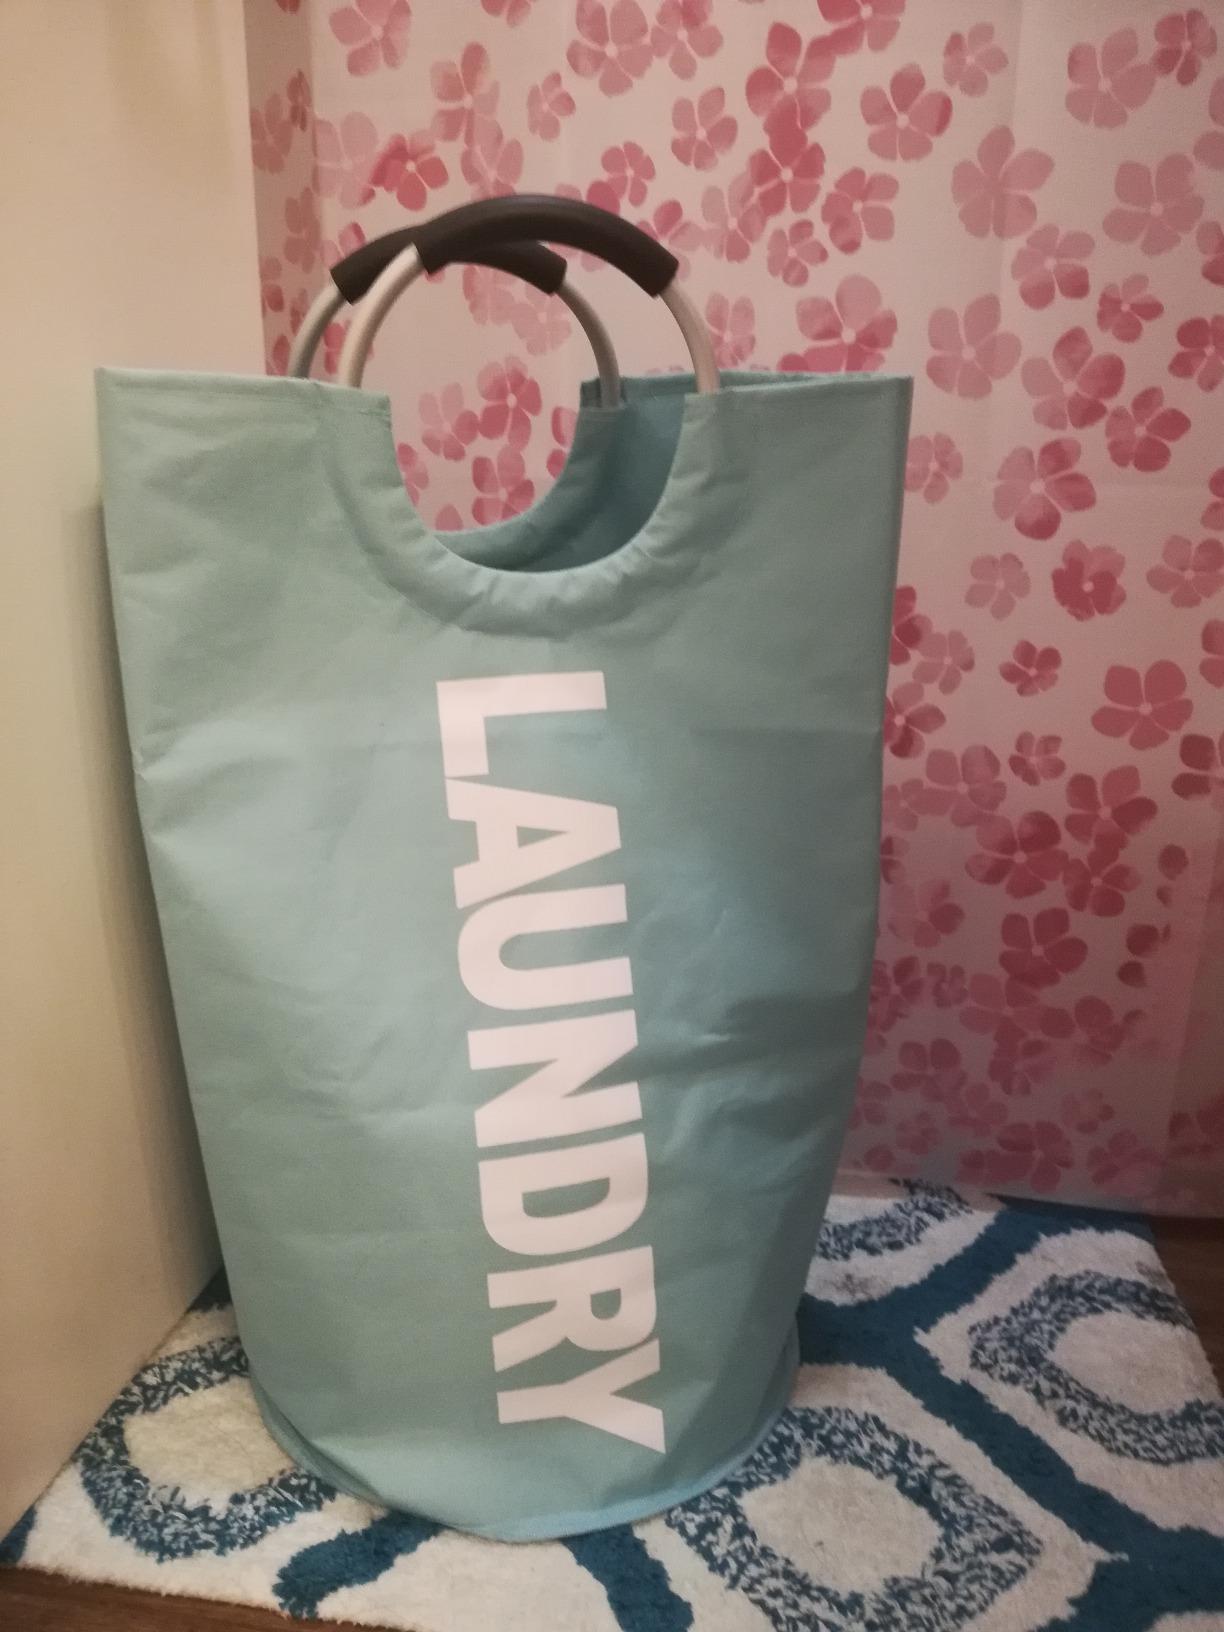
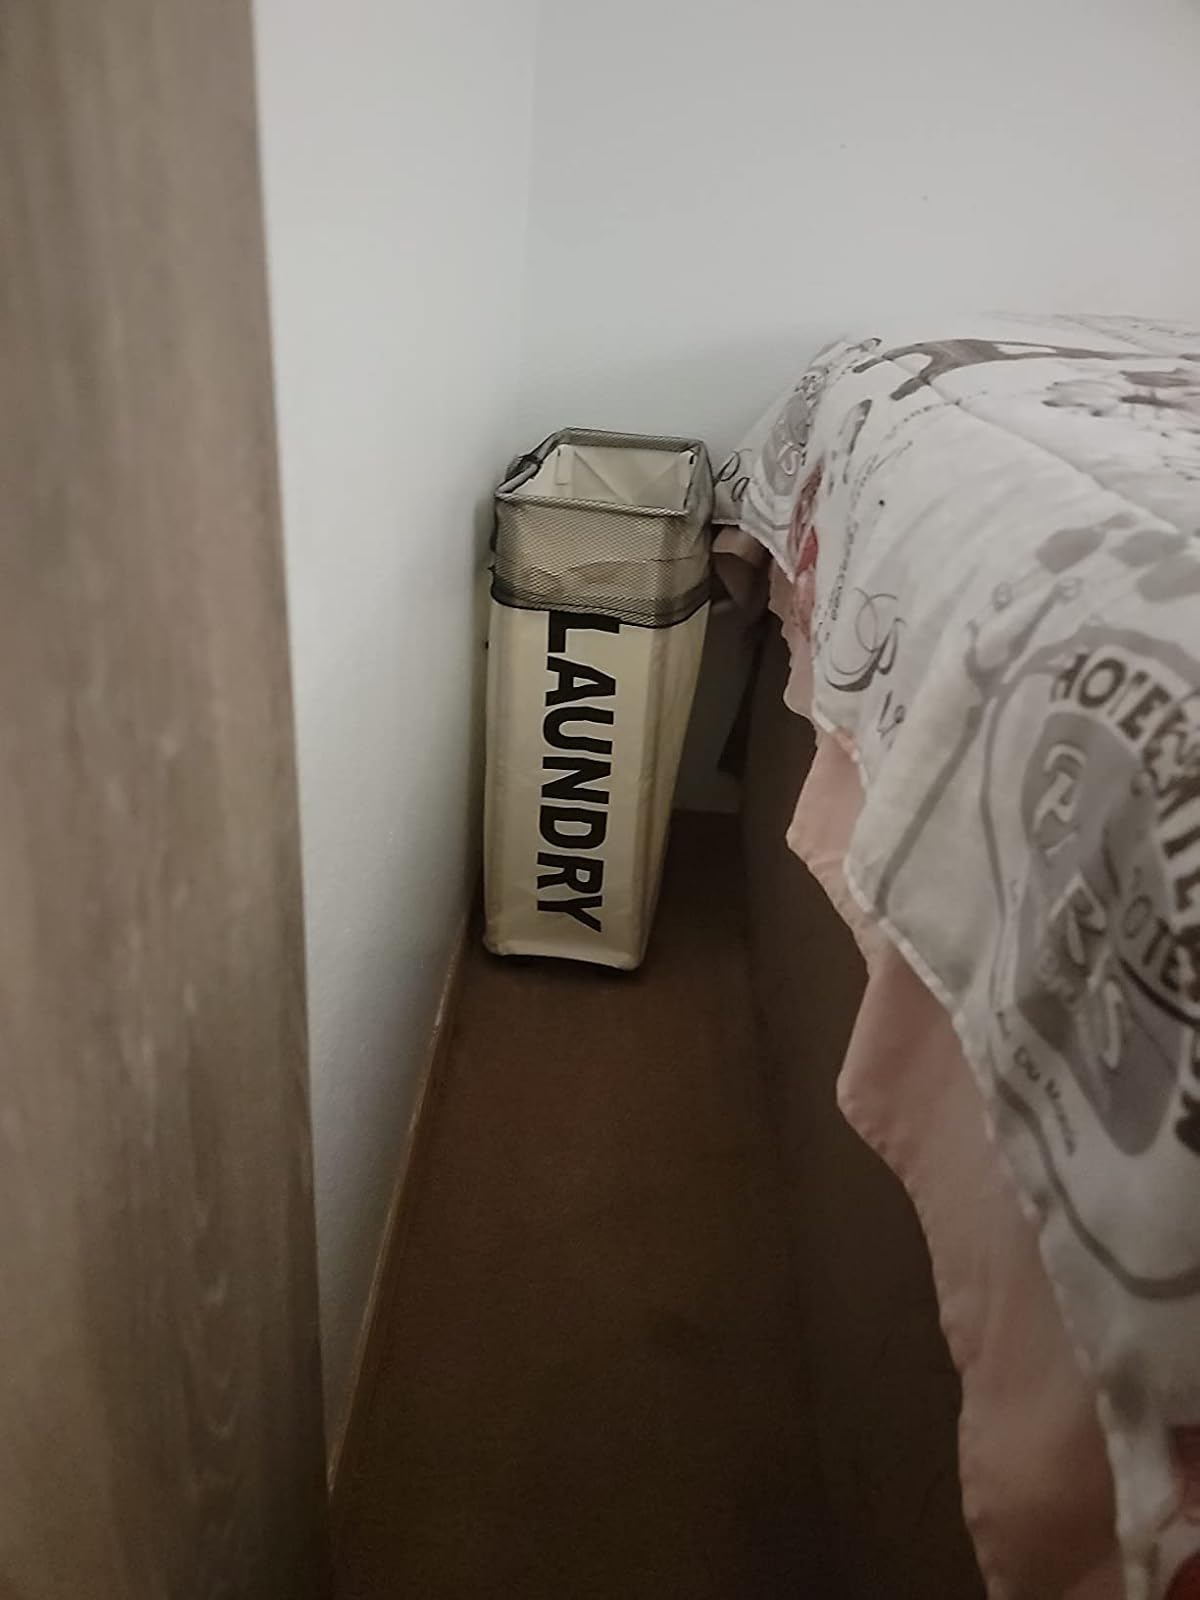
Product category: items_hamper
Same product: no